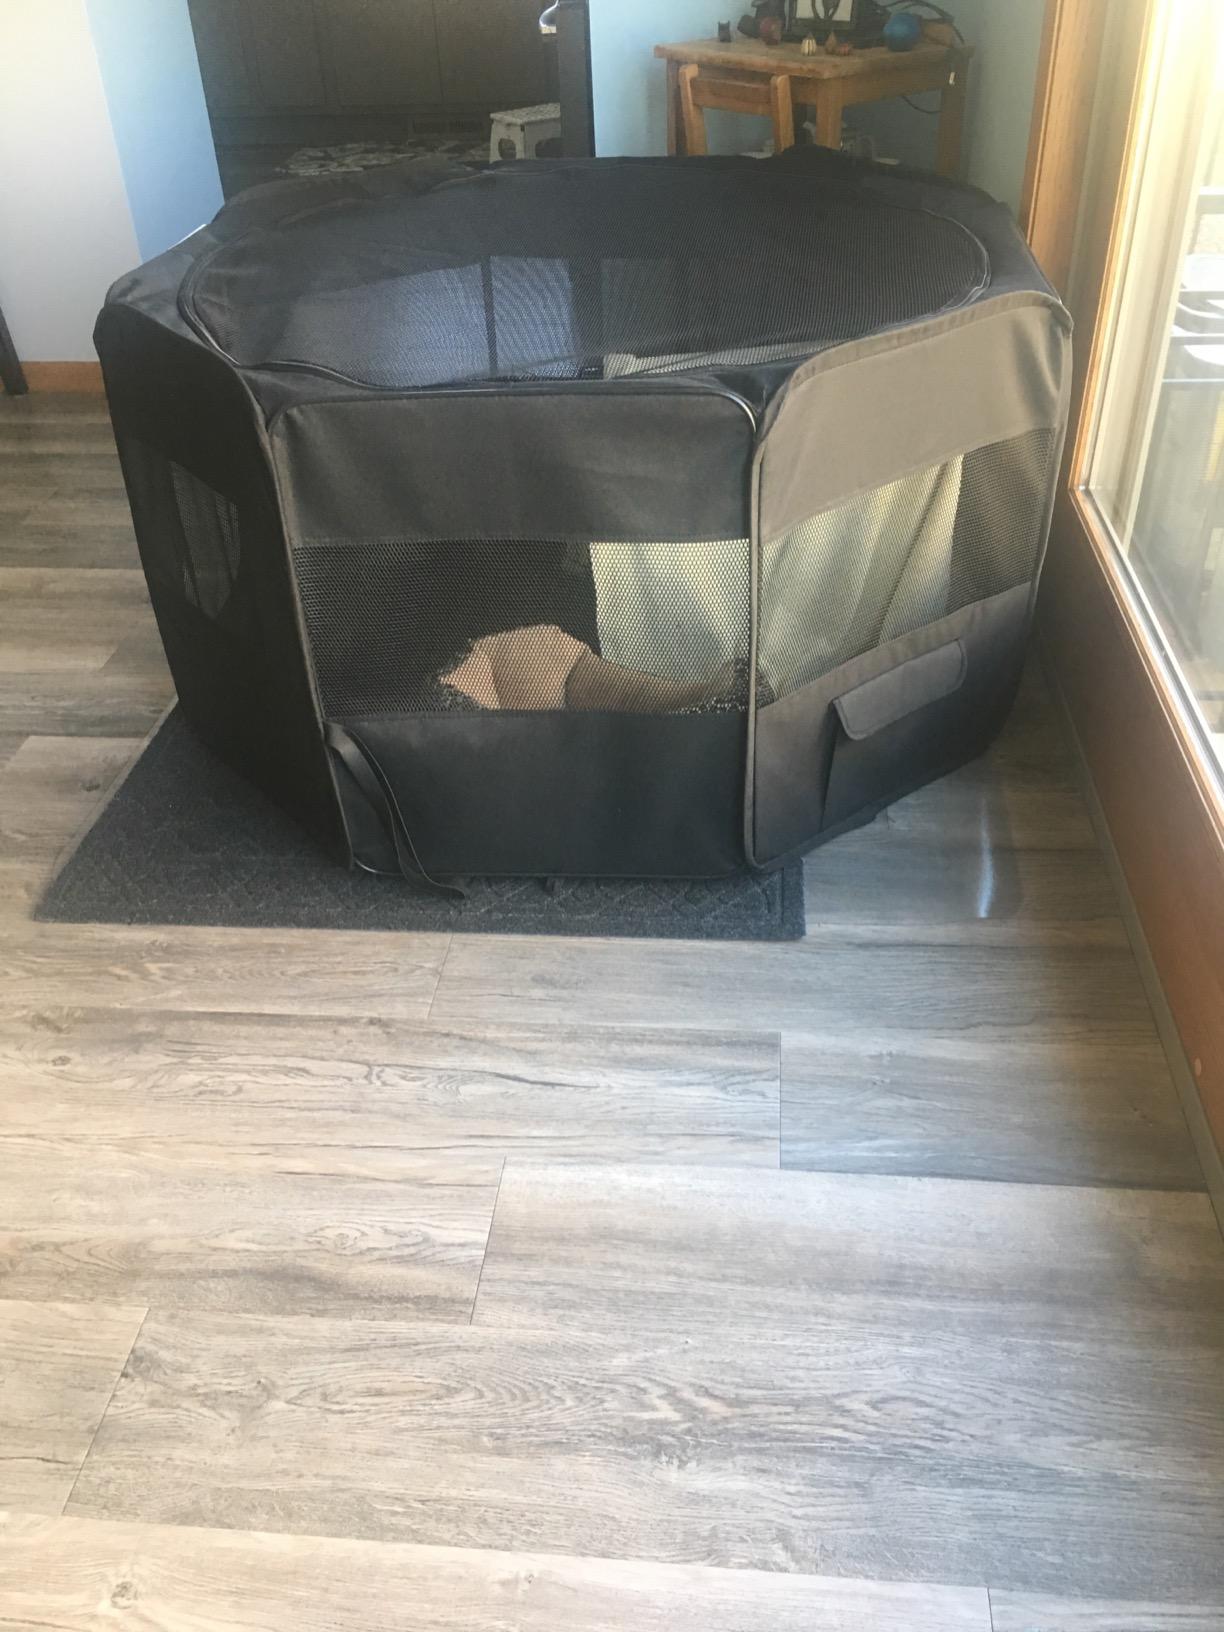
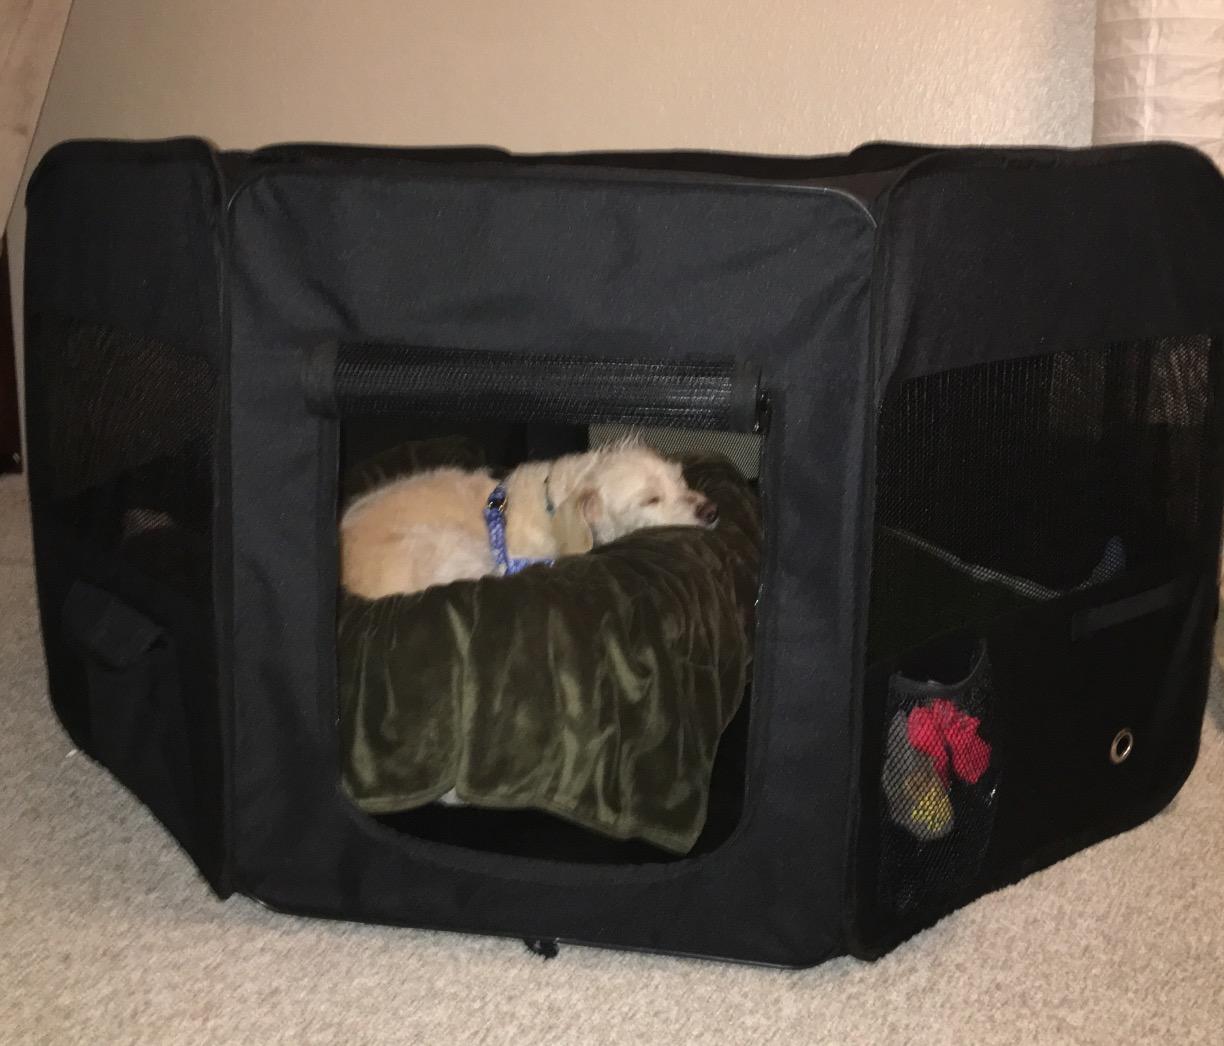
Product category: items_kennel
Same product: yes